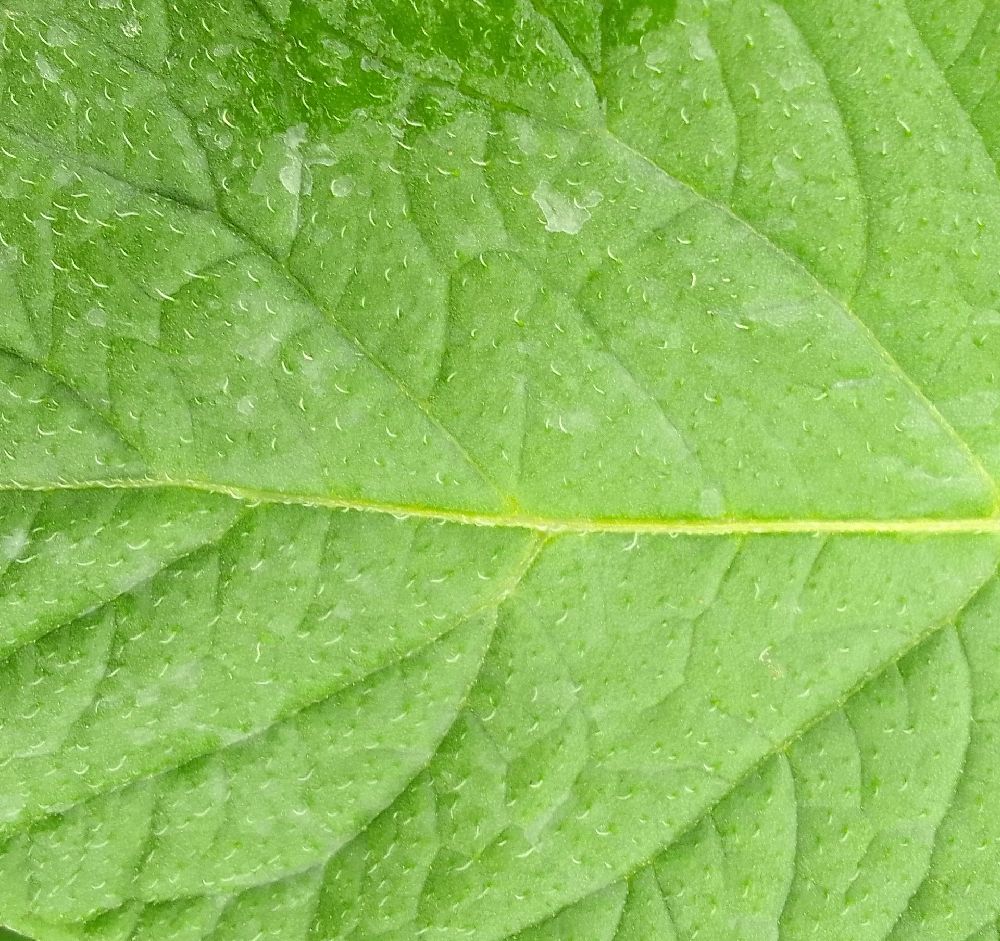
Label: Healthy